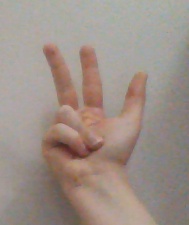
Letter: al